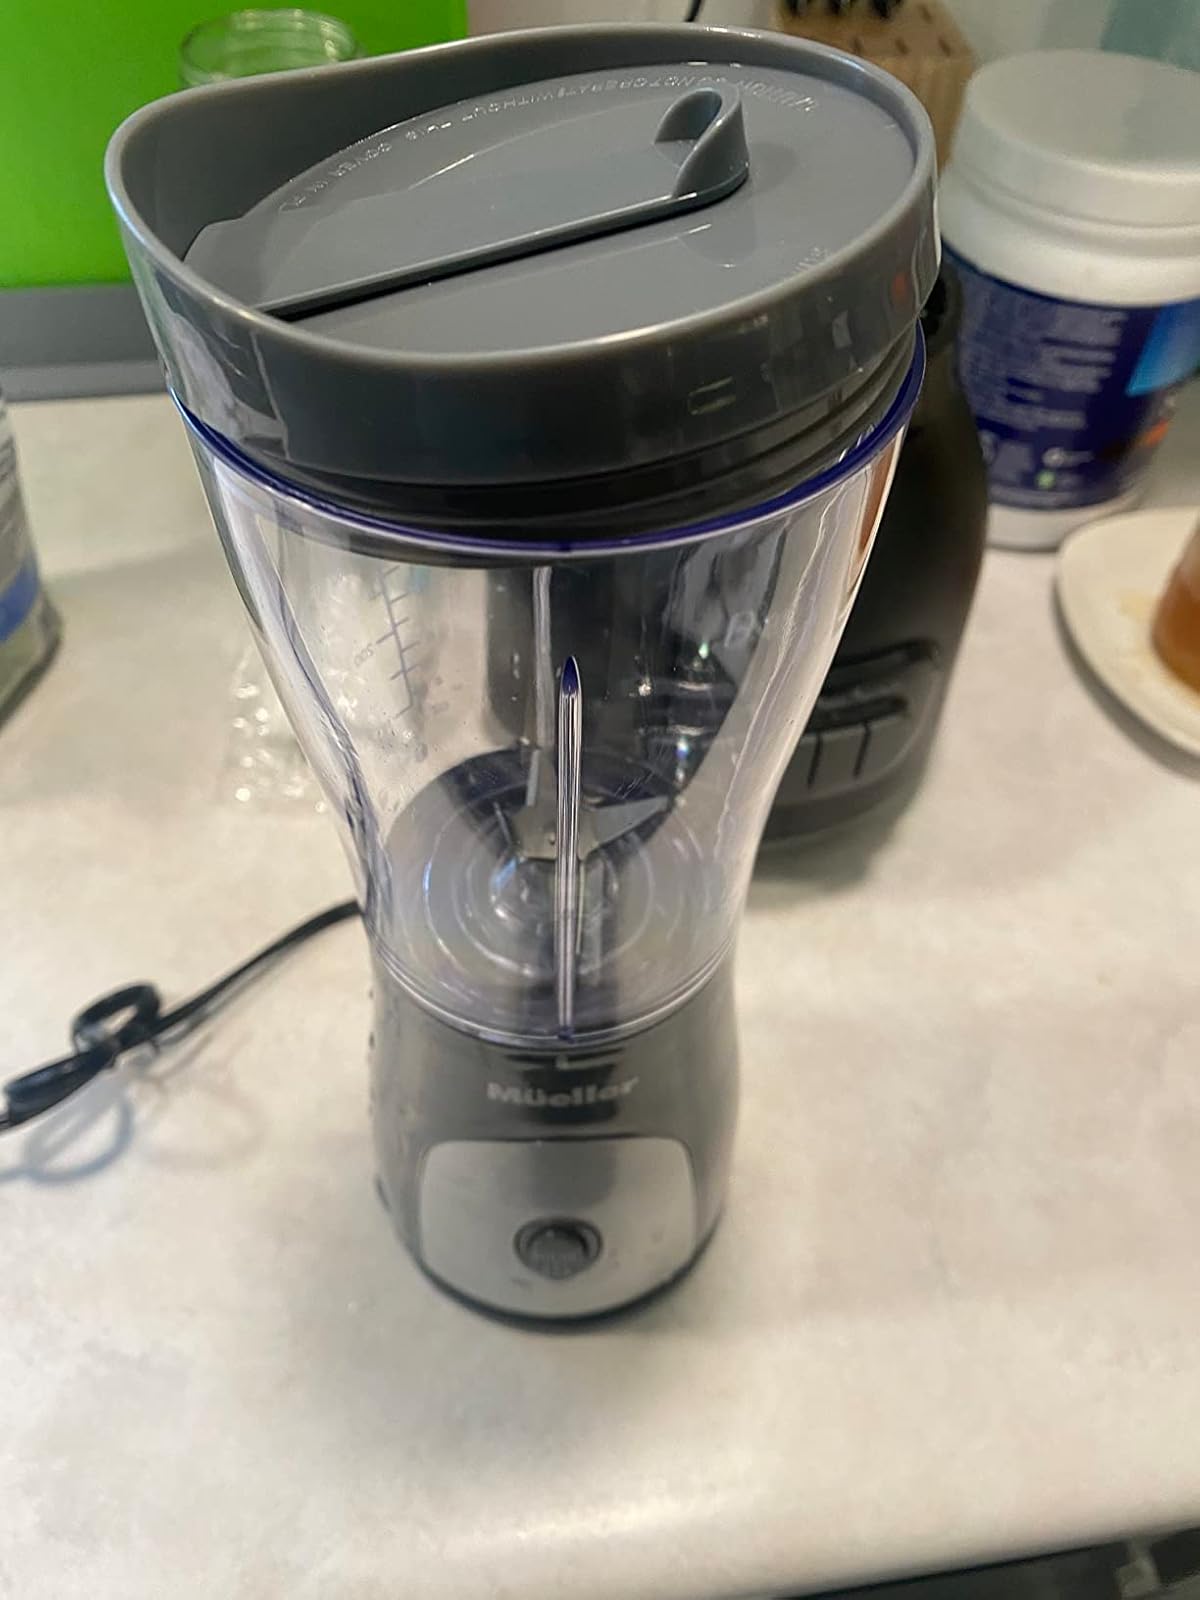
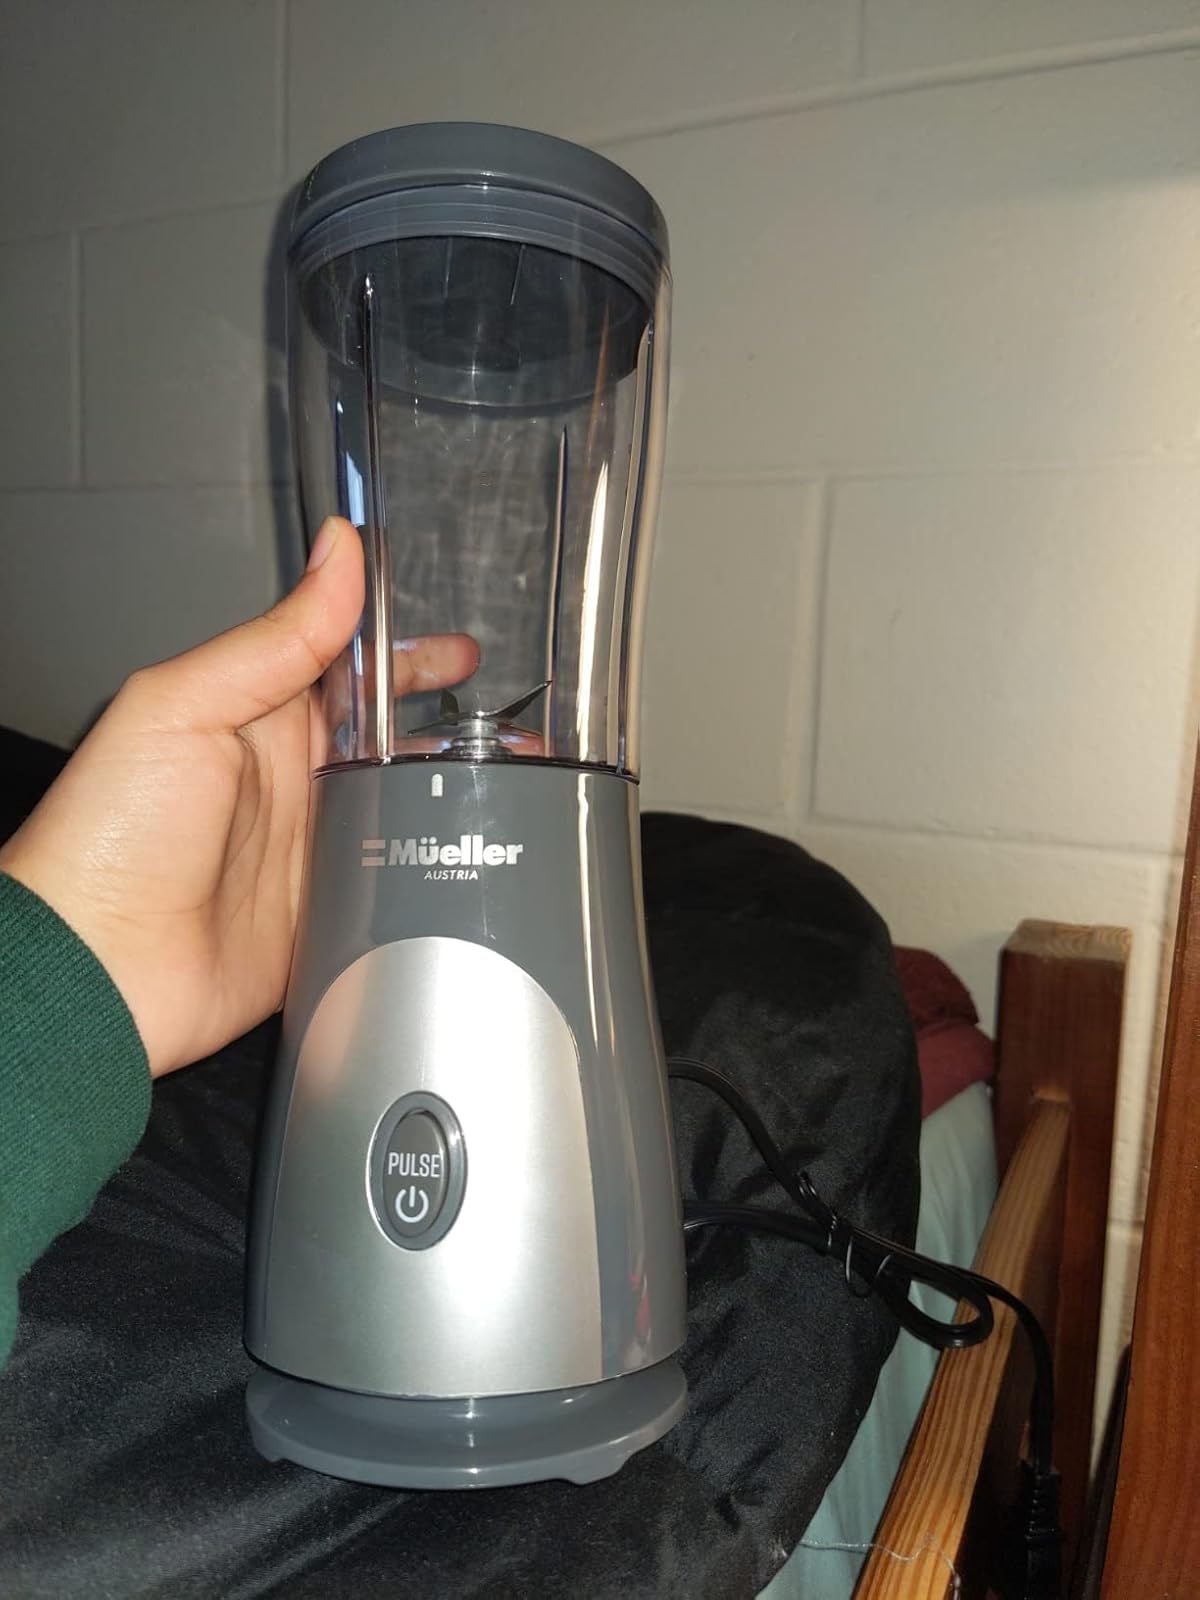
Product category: items_blender
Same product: yes